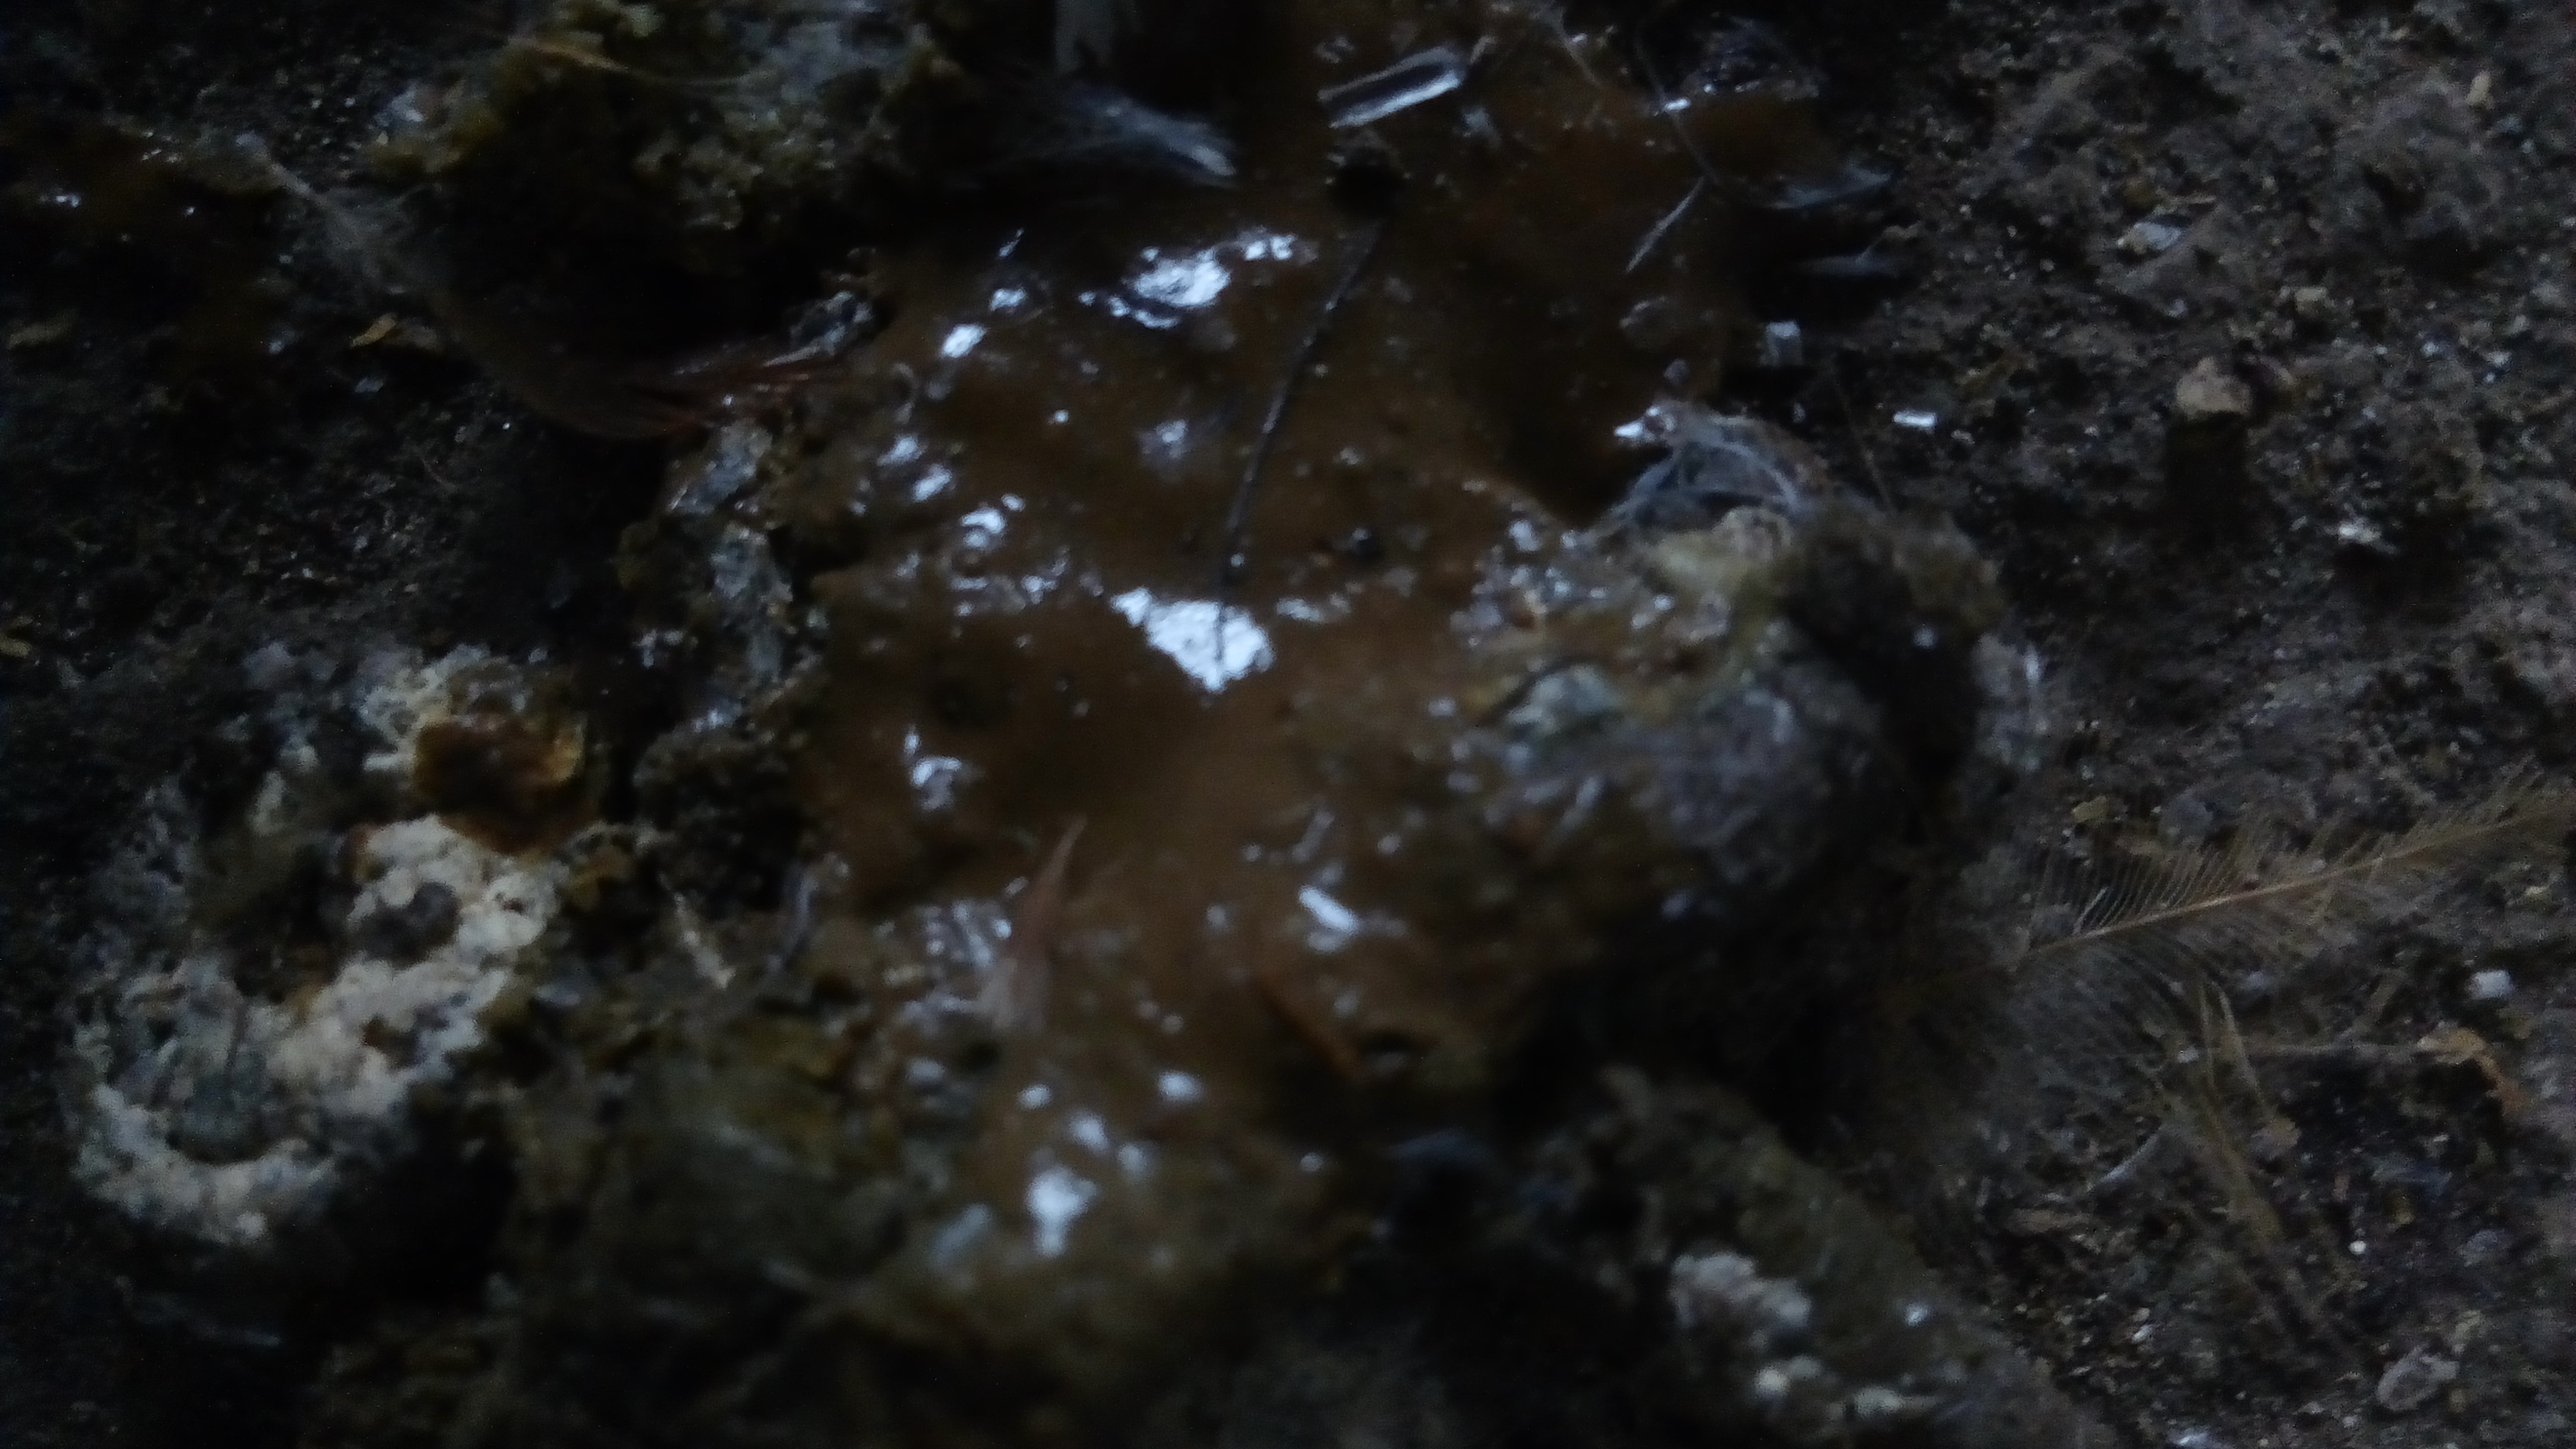
PCR-confirmed diagnosis: Coccidiosis